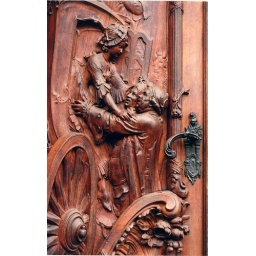
A carved wooden door in Worms, Germany. The workmanship is unbelievable!